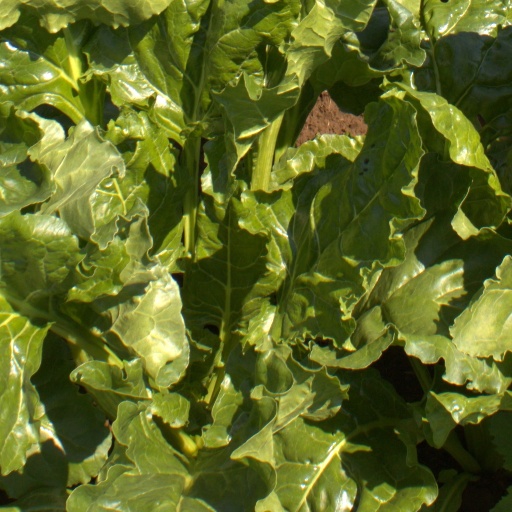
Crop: sugar beet